Shikar (2006 film)

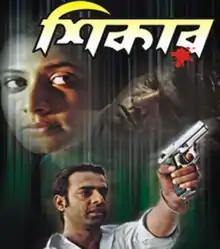
Theatrical release poster

Shikar is a 2006 Bengali-language action thriller film written and directed by Saran Dutta and produced under the banner of Cine Friends 2003. The film stars actors Koel Mallick, Amitabh Bhattacharjee and Rajesh Sharma. Music of the film has been composed by Ashok Bhadra. The film was released on 1 December 2006.